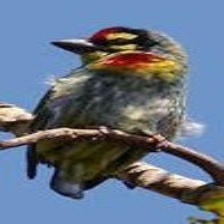
Species: COPPERSMITH BARBET
Scientific name: MEGALAIMA HAEMACEPHALA